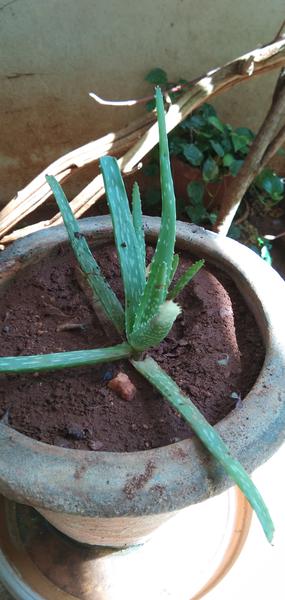
Plant: Aloevera